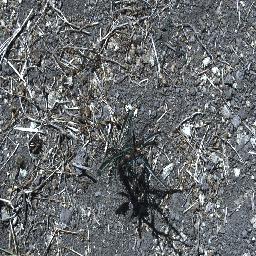
Label: parkinsonia